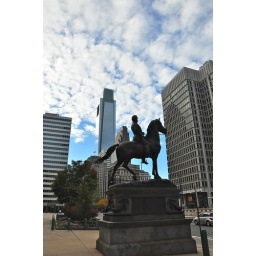
View from City Hall in Phildadelphia: Brand new Comcast building standing tall